Jerry Layne

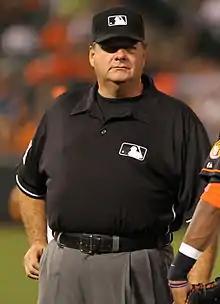
Layne in 2011

Jerry Blake Layne (born September 28, 1958) is an American former umpire in Major League Baseball who has worked in the National League between 1989 and 1999, and throughout both major leagues from 2000 to 2024. He wore uniform number 24 in the NL, but when MLB merged the AL and NL umpiring staffs in 2000, Layne was forced to switch to number 26, as AL umpire Al Clark, who also wore 24, had more seniority. When Clark was fired midway through the 2001 season by MLB, Layne reclaimed number 24 and has worn it ever since. With Joe West's retirement in 2022, Layne became MLB's most senior active umpire.